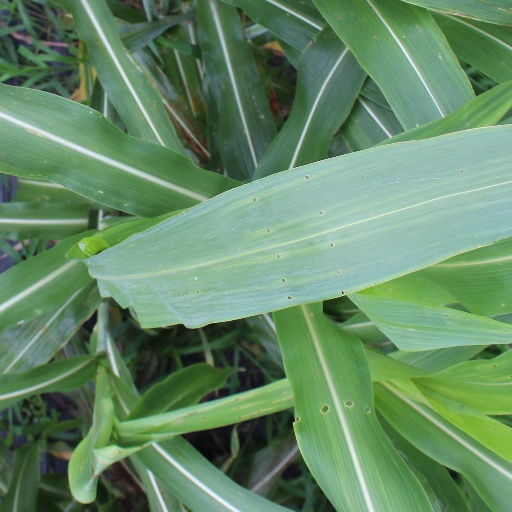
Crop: sorghum